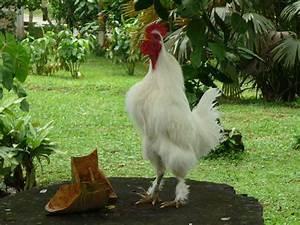
chicken